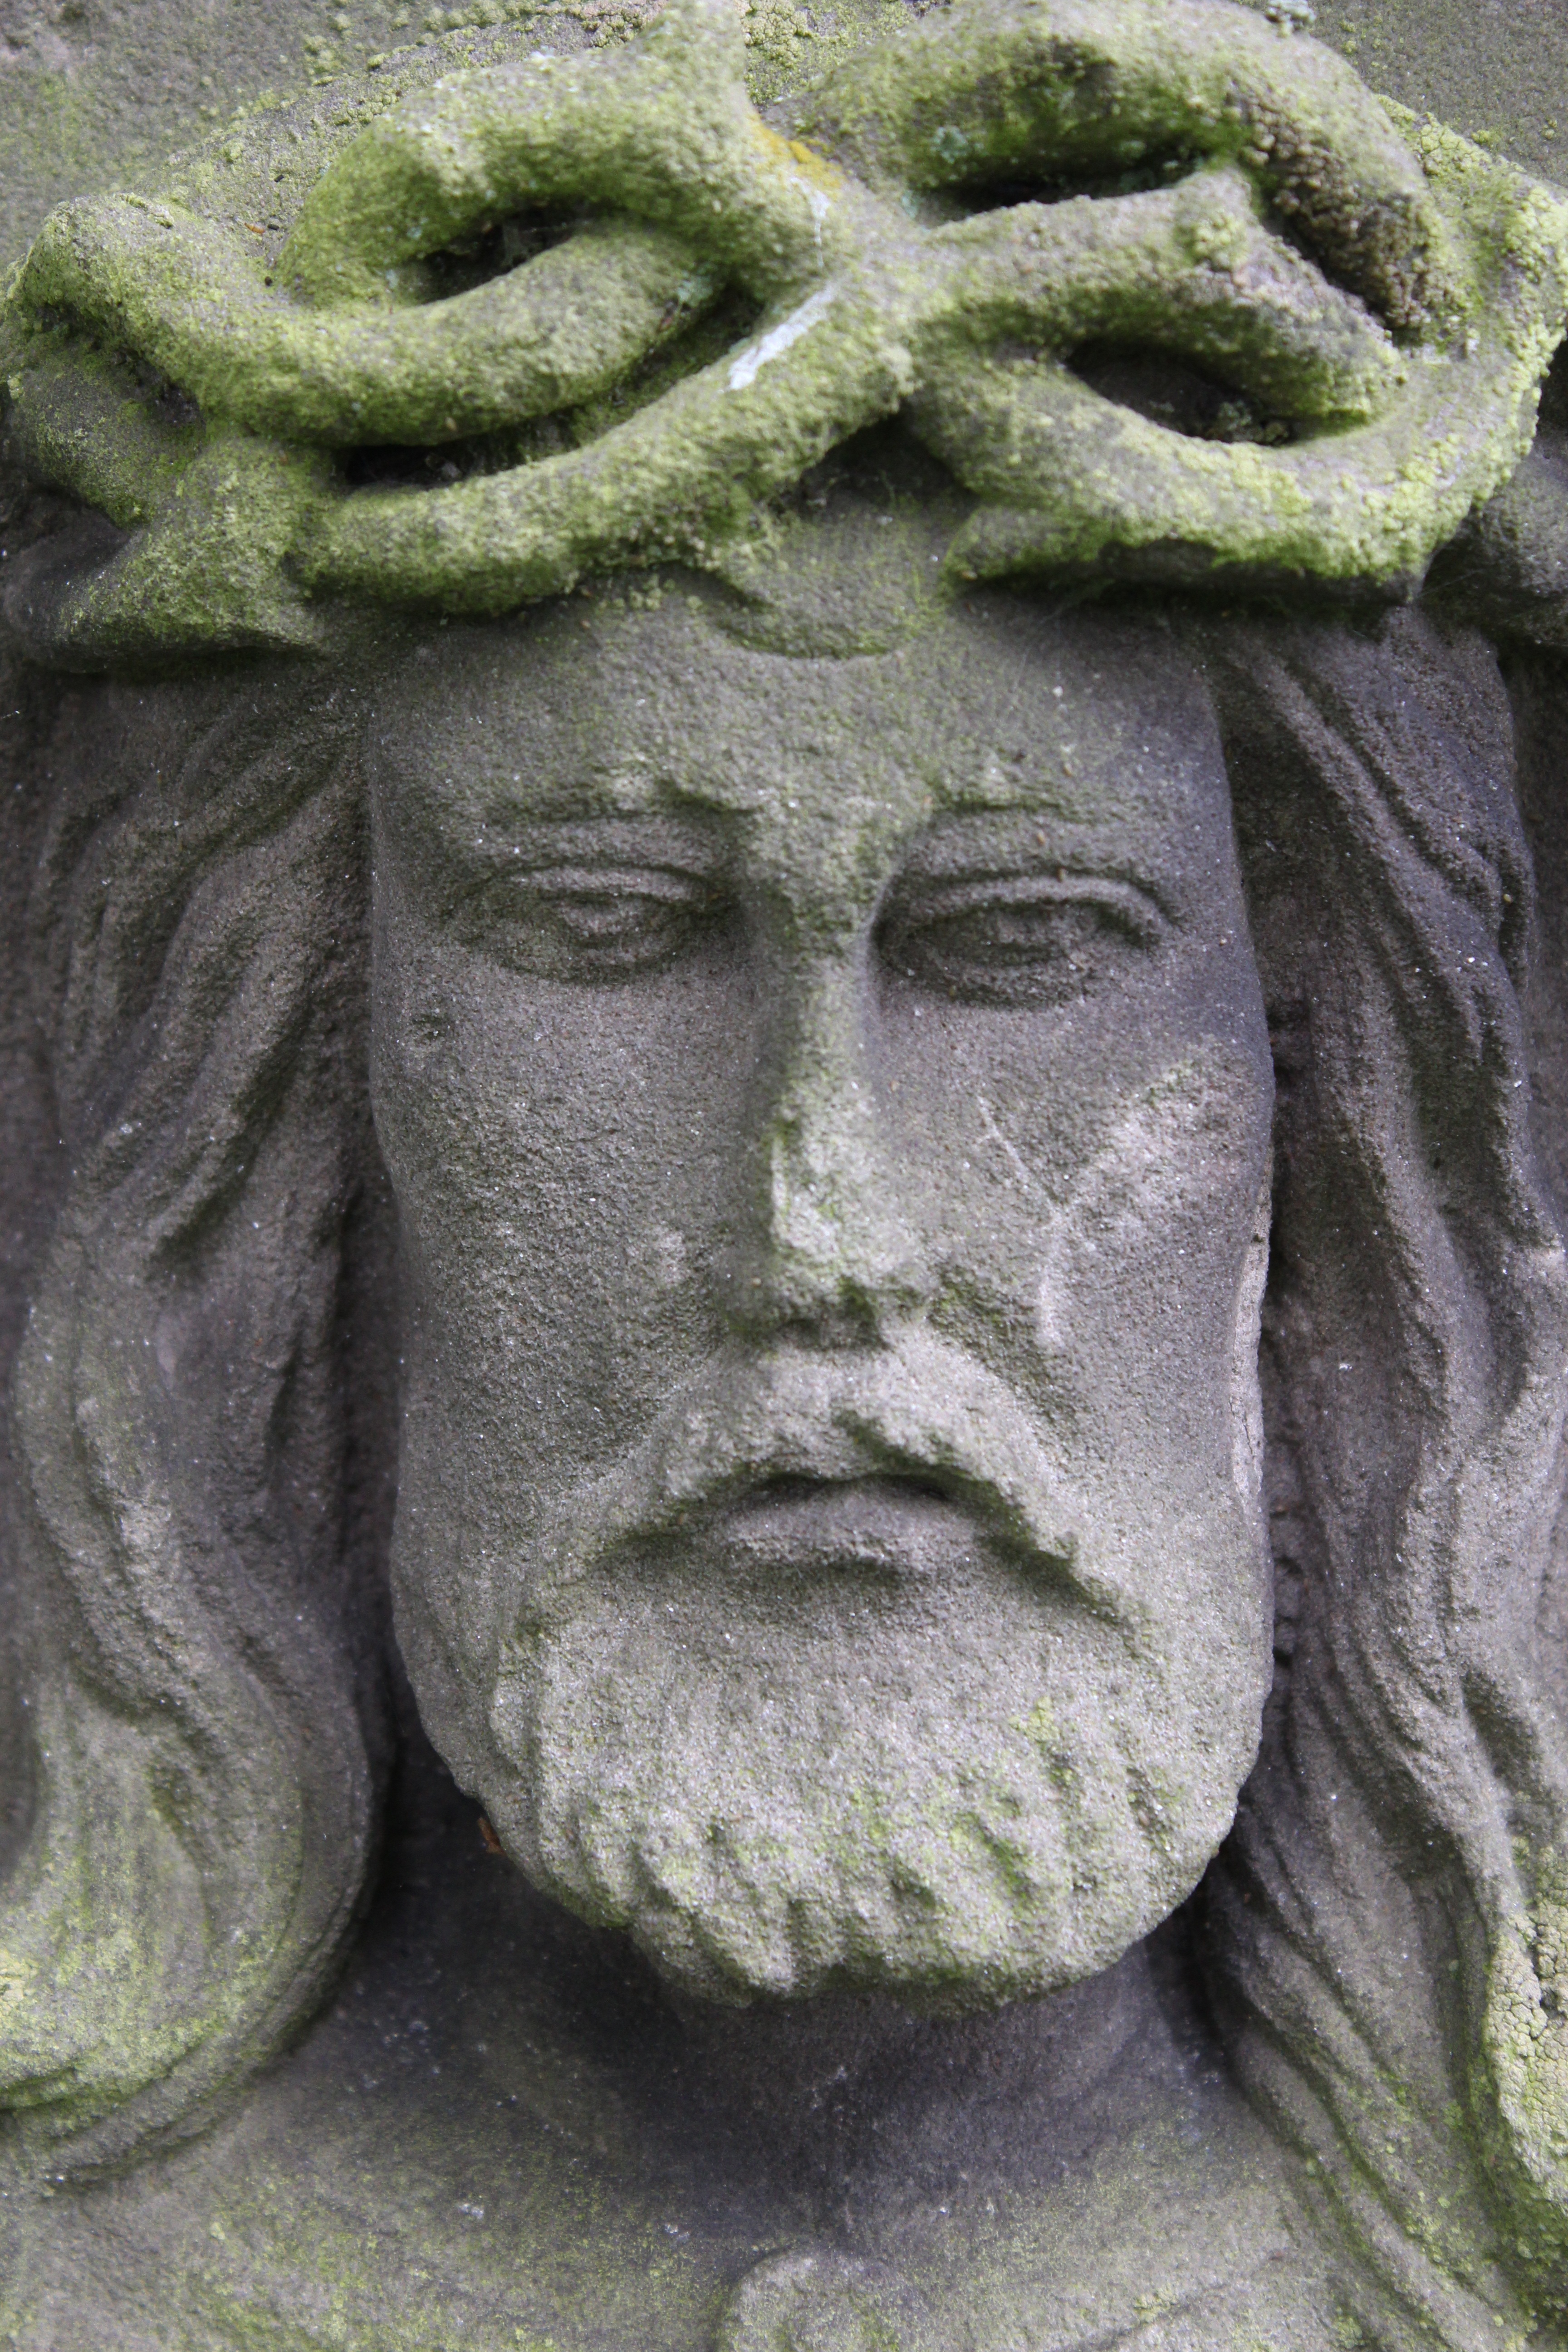
old, stone, monument, statue, green, religion, rest, cemetery, tombstone, death, wreath, grave, face, sculpture, art, figure, drawing, faith, head, jesus, christianity, tomb, carving, relief, jesus christ, stone figure, stone sculpture, stone carving, ancient history